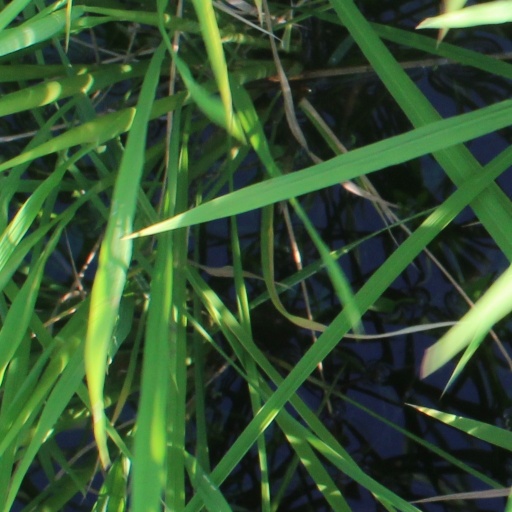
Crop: rice